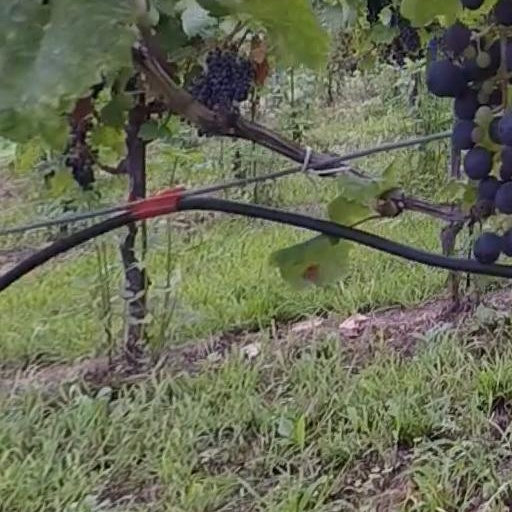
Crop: grape